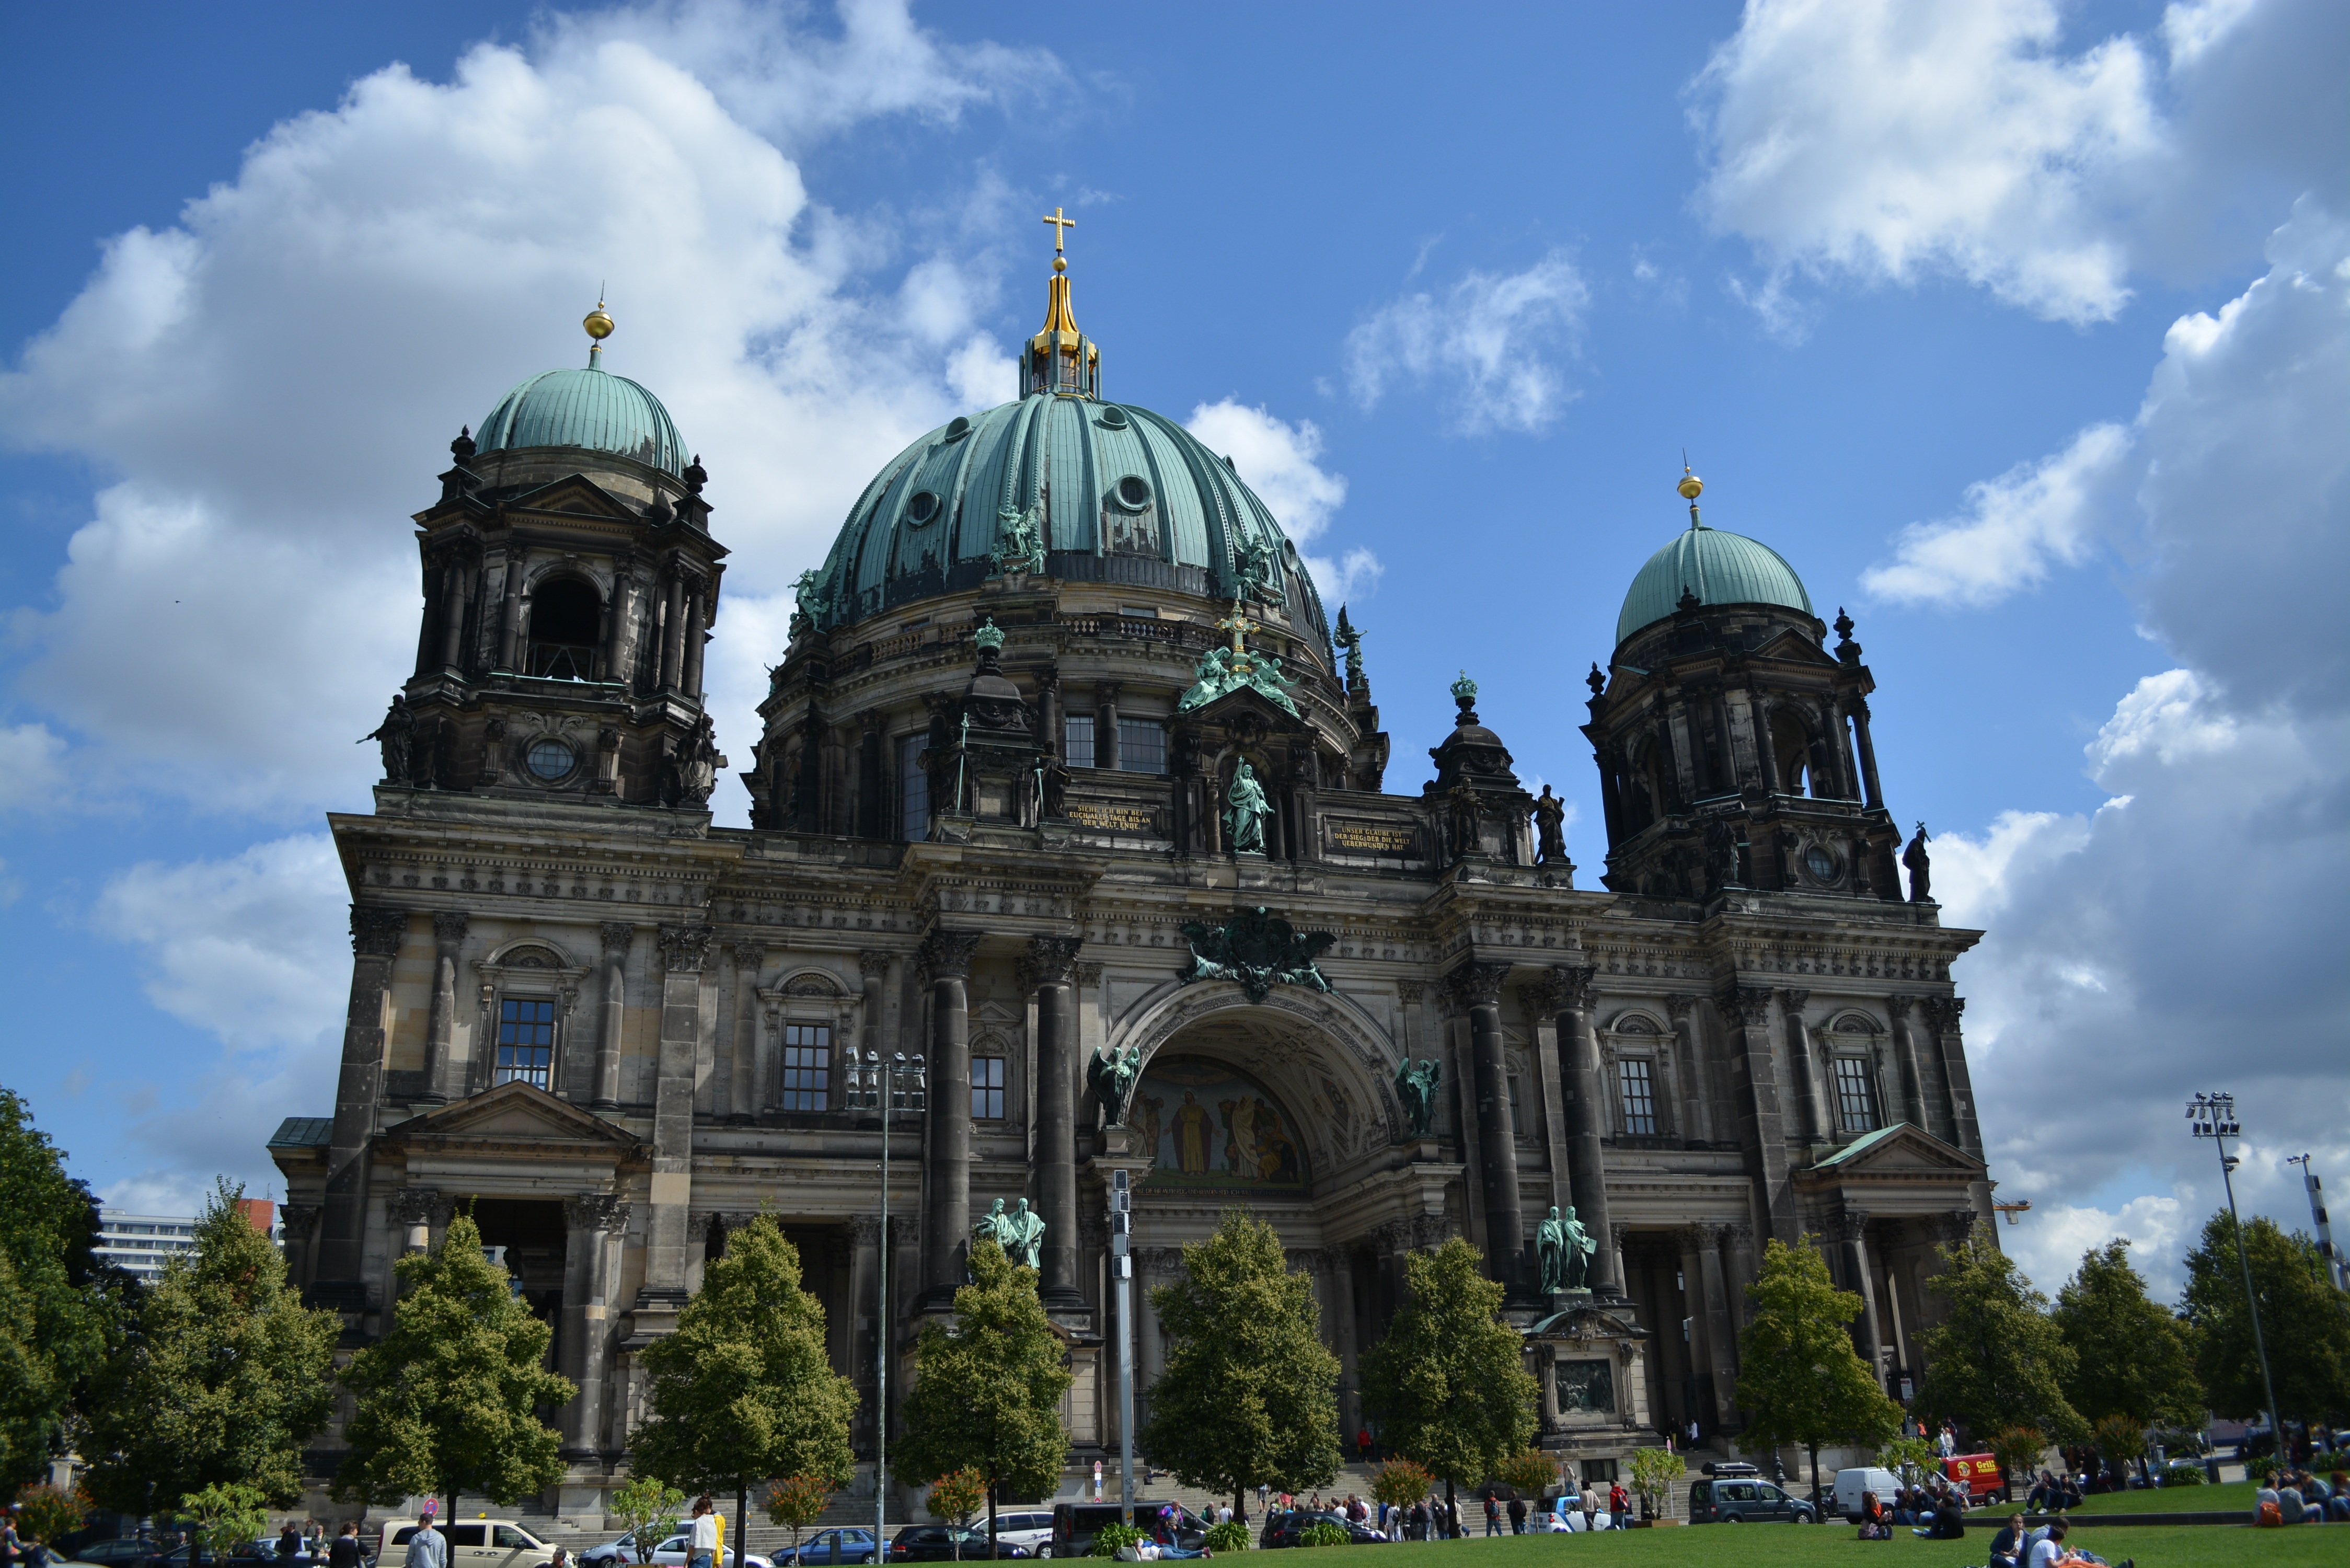
architecture, building, city, monument, cityscape, plaza, landmark, church, cathedral, tourism, place of worship, places of interest, capital, berlin, town square, basilica, dome, dom, historically, berlin cathedral